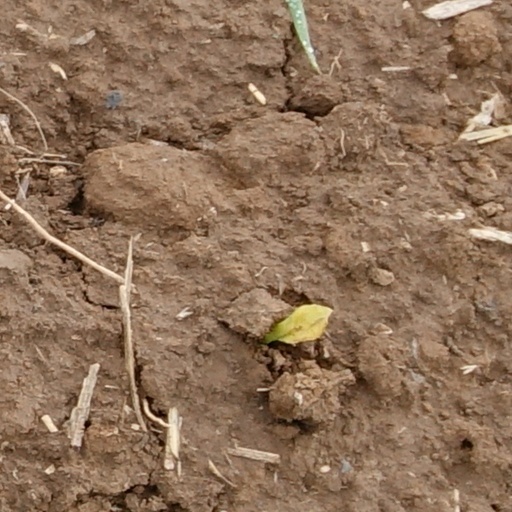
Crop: wheat